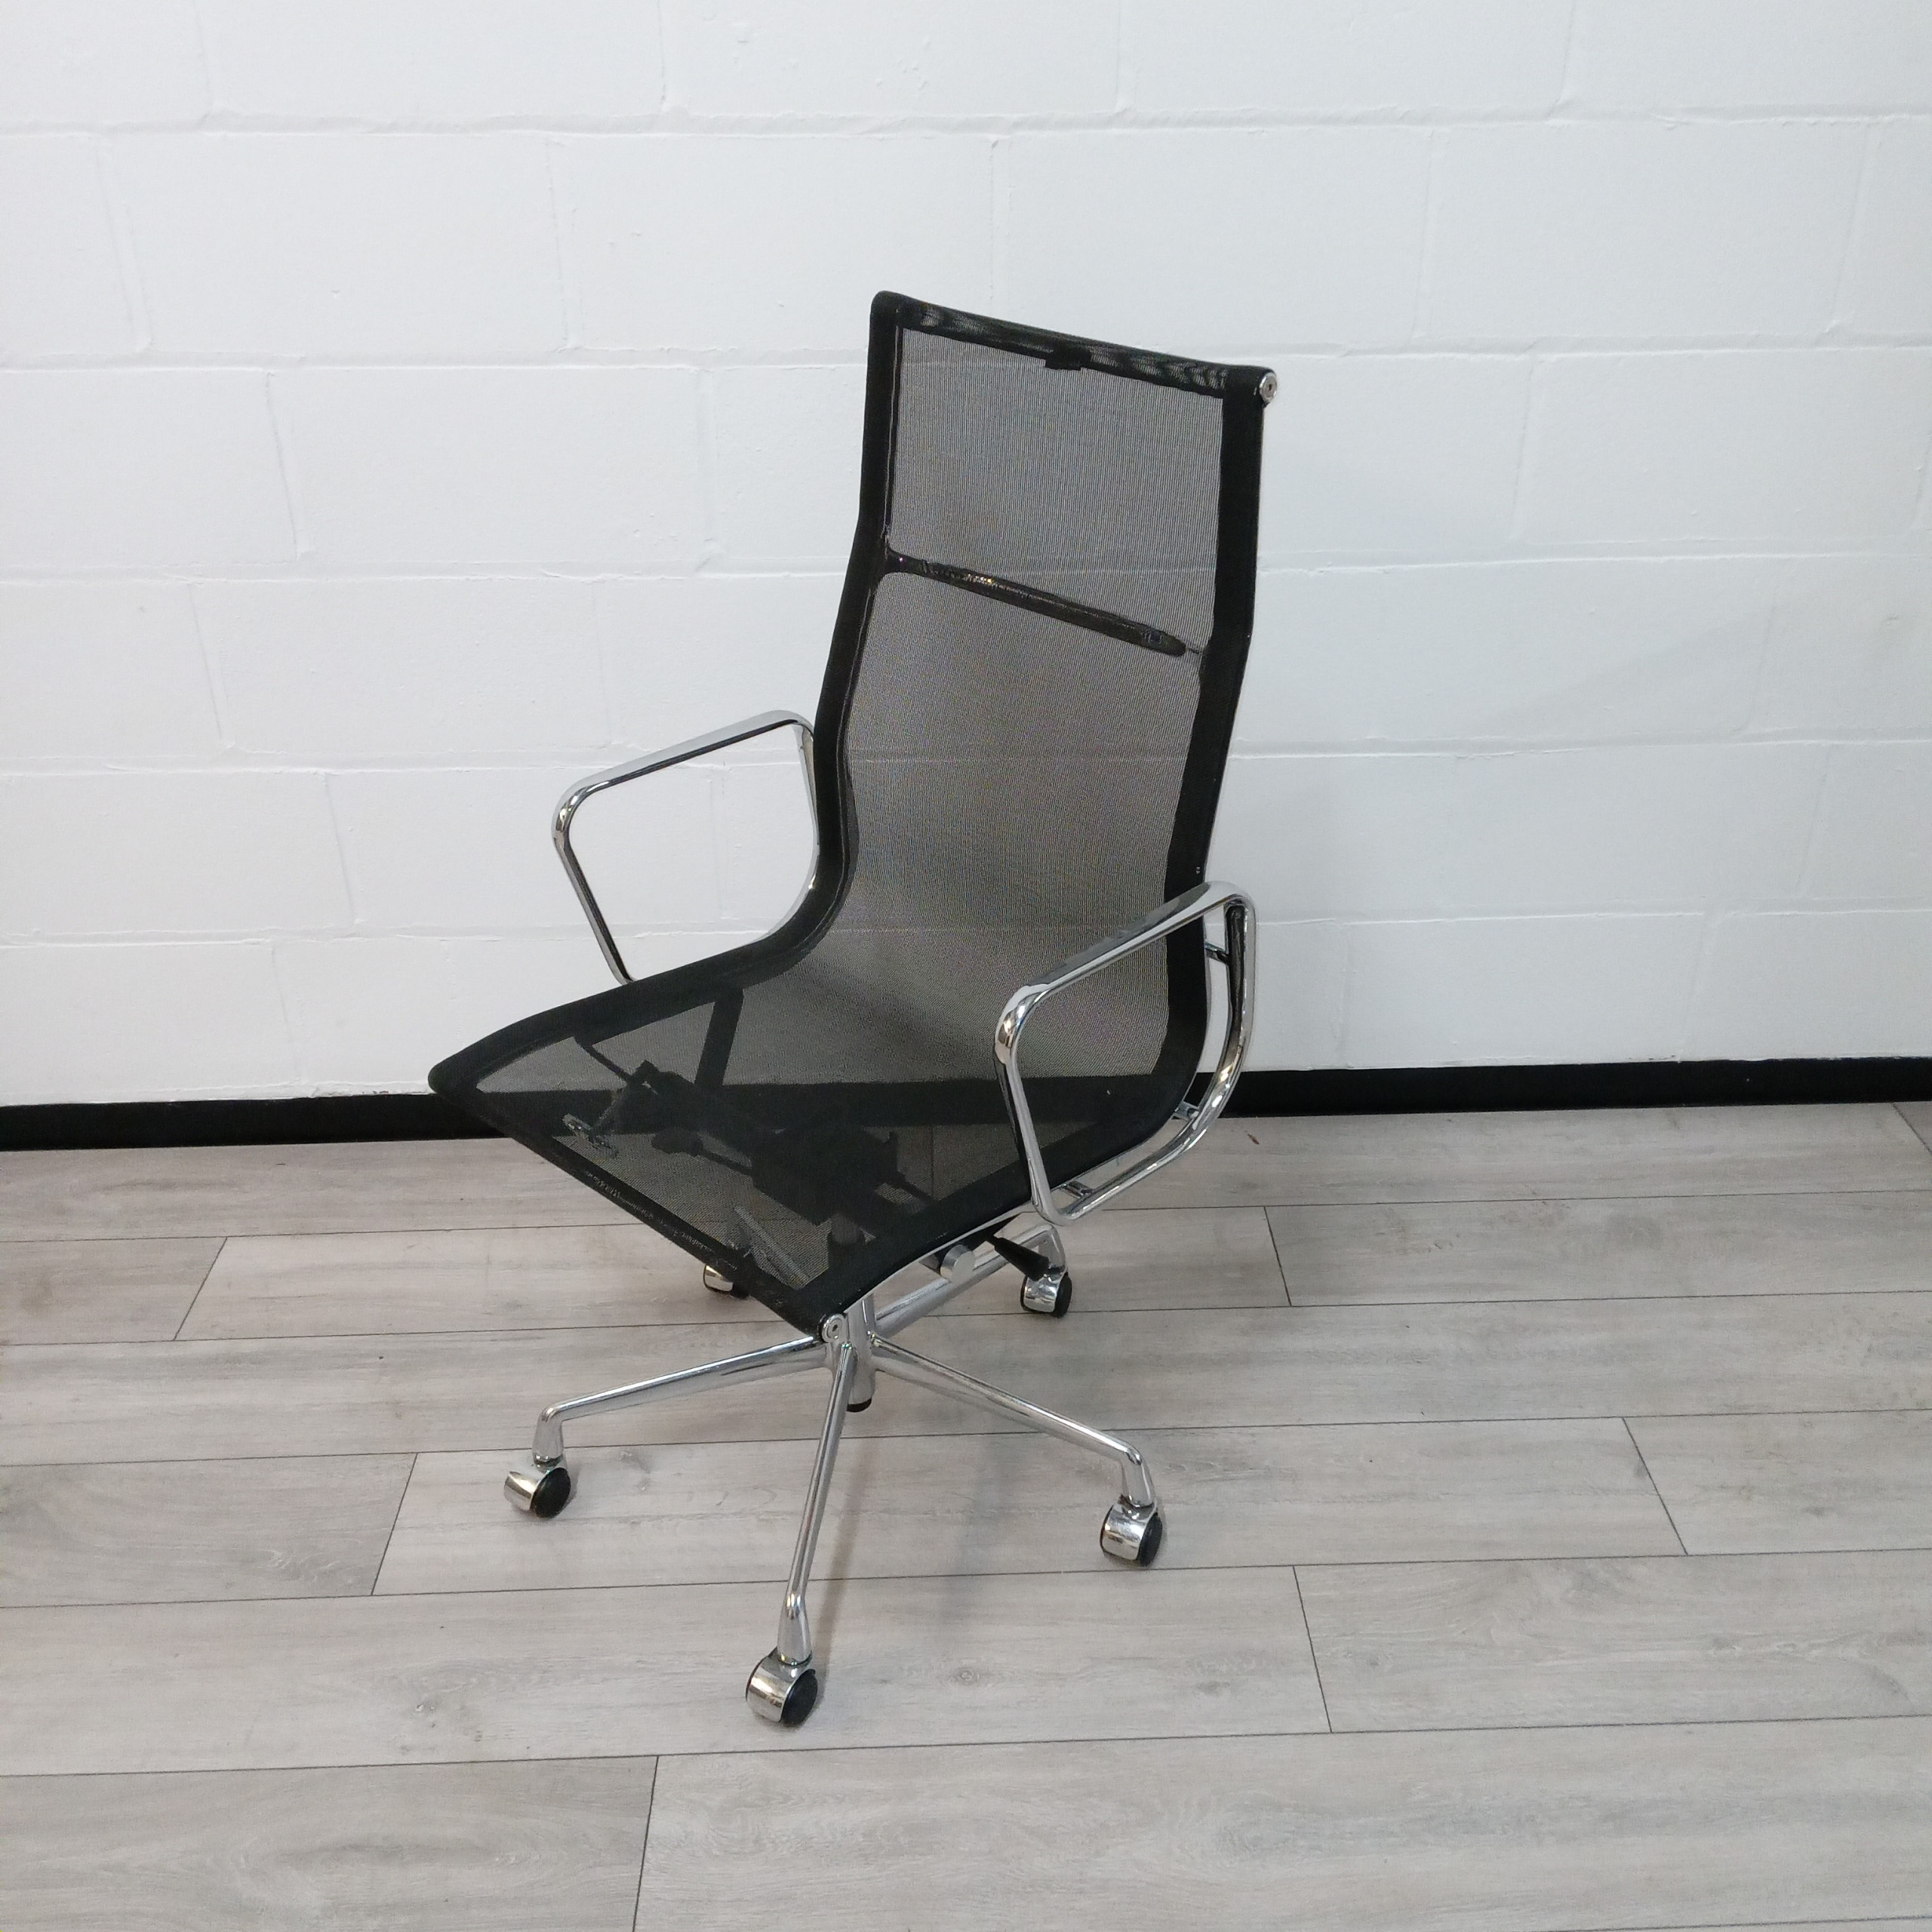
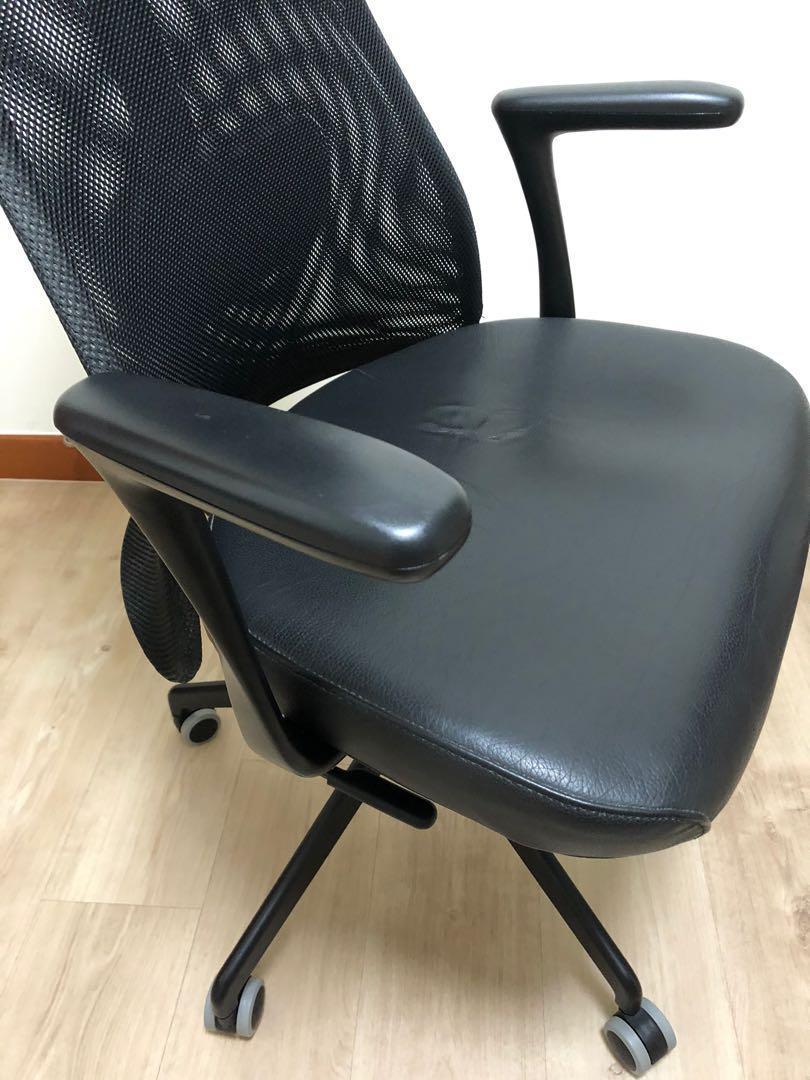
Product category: items_chair
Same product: no